Aaron Ogden

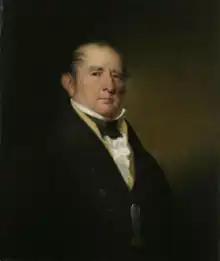
portrait by Asher Brown Durand

Aaron Ogden (December 3, 1756April 19, 1839) was an American soldier, lawyer, United States Senator and the fifth governor of New Jersey. Ogden is perhaps best known today as the complainant in "Gibbons v. Ogden" which destroyed the monopoly power of steamboats on the Hudson River in 1824.